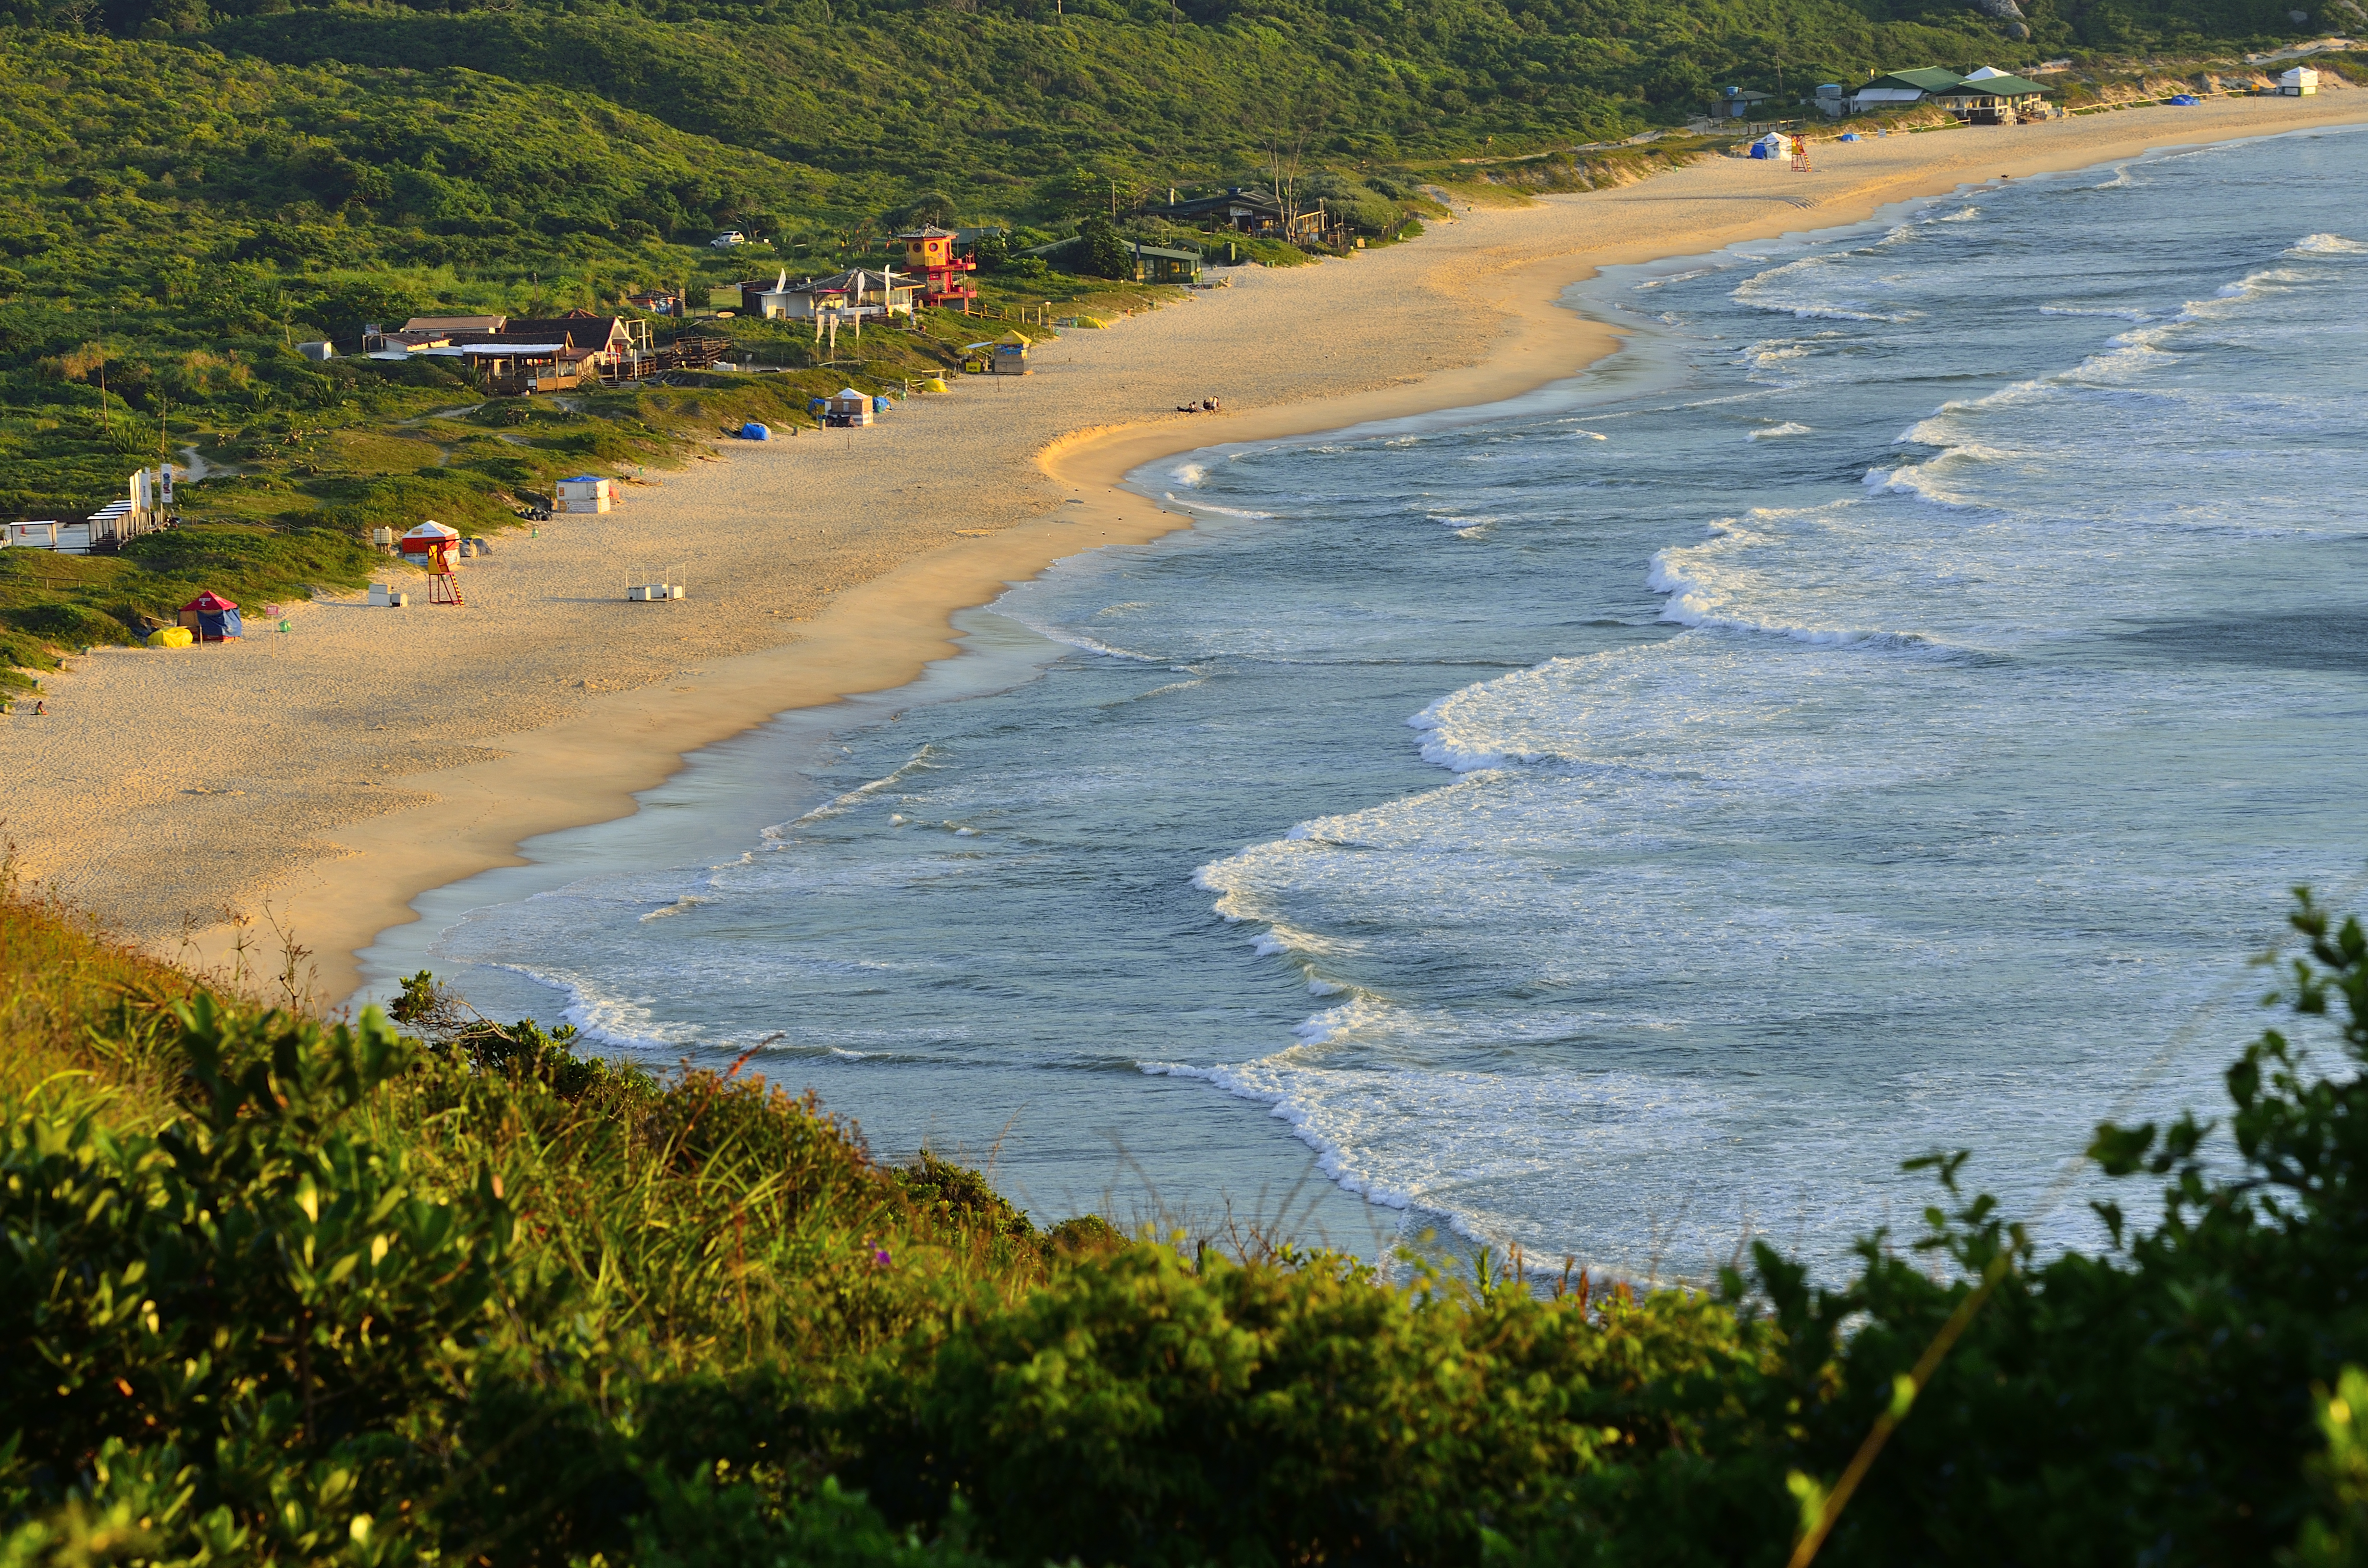
beach, landscape, sea, coast, water, ocean, shore, river, cliff, cove, bay, reservoir, terrain, body of water, arena, mar, verano, sol, praia, florianopolis, floripa, vacaciones, santacatarina, habitat, landform, natural environment